Carel de Vogelaer

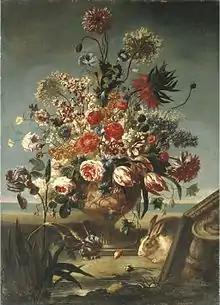
"Flowers in a vase with rabbit"

Karel van Vogelaer or Carel de Vogelaer, nicknamed Distelbloem ("Thistle flower") (1653 - 8 August 1695) was a Dutch still life painter from Maastricht primarily active in Italy where he was known as '"Carlo dei Fiori". He made a name with his elaborate Baroque flower pieces often with figures painted in by other artists.